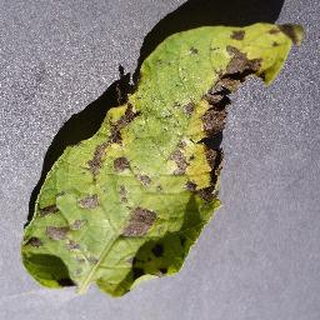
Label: potato_early_blight